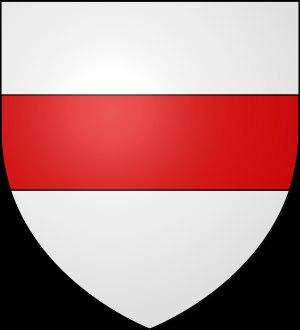
Cet article décrit l'histoire de Béthune, commune française située dans le département du Pas-de-Calais et la région Nord-Pas-de-Calais.
Florent de Ville, seigneur de Ville en Picardie et de Nouvion-le-Comte est un chevalier et croisé français du début du XIIIᵉ siècle.